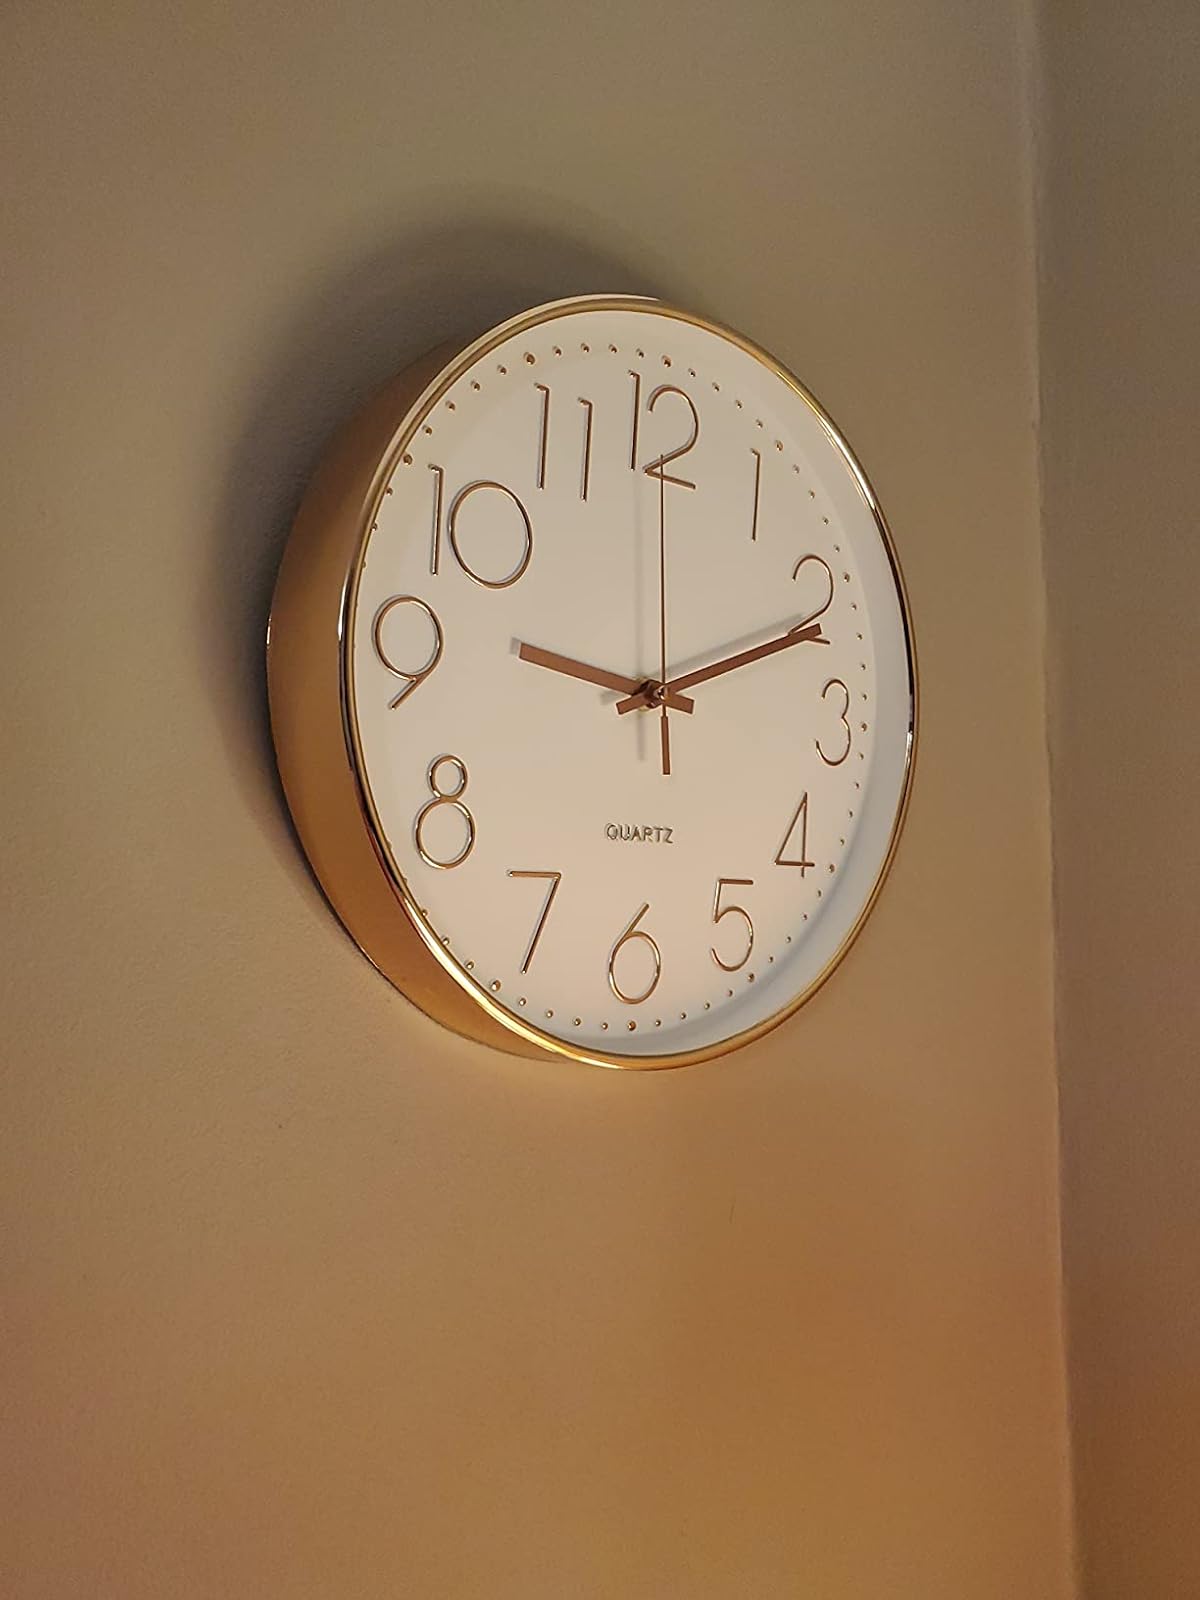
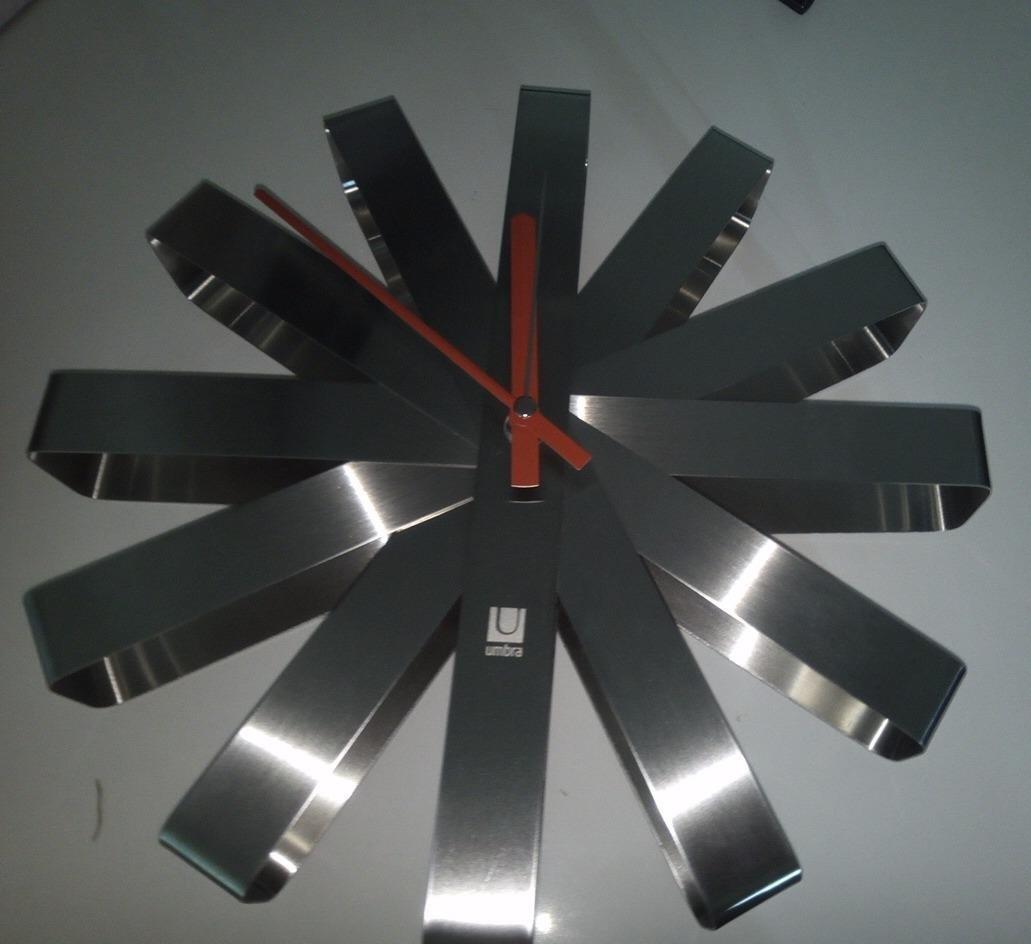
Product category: clock
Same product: no